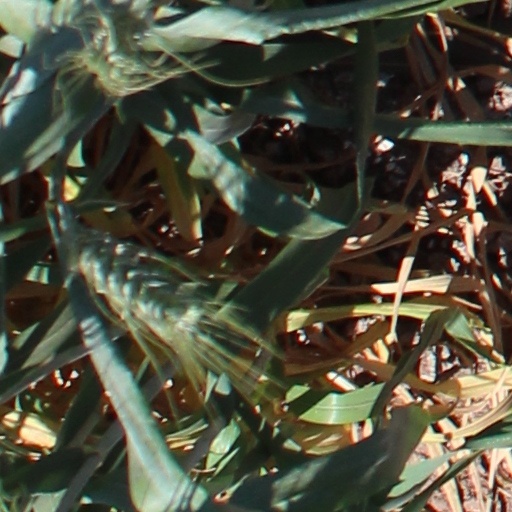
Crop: wheat